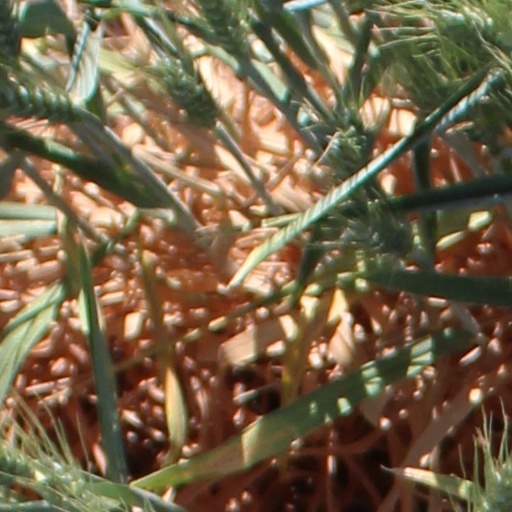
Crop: wheat